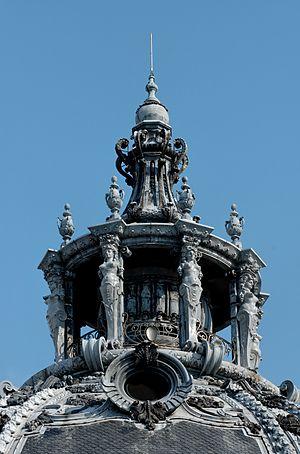
Lanterne du dôme du Petit Palais, à Paris, bâti pour l'Exposition universelle de 1900 par Charles Girault (1851-1932).